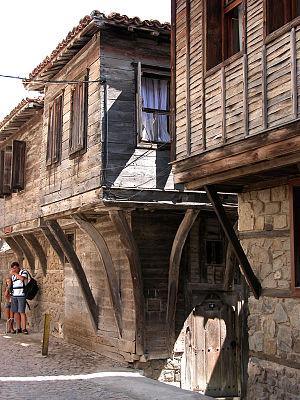
Sozopol est une petite ville de l'oblast de Bourgas, dans l'est de la Bulgarie. Sa population s'élevait à 5 276 habitants en 2013